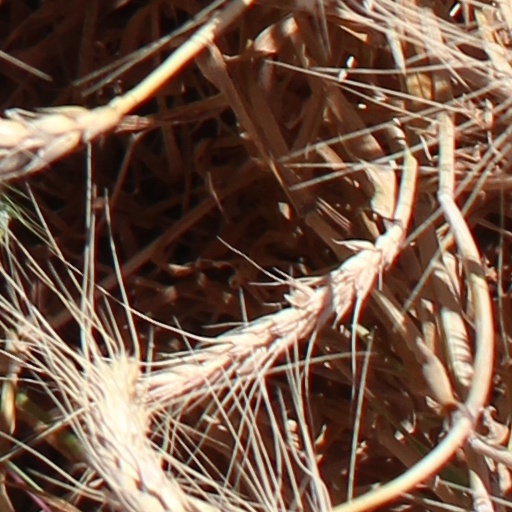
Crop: wheat